Tadotsu Station

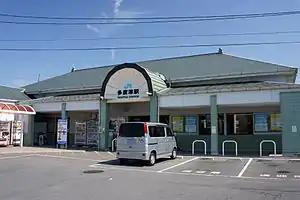
Tadotsu Station in 2010

is a junction passenger railway station located in the town of Tadotsu, Nakatado District, Kagawa Prefecture, Japan. It is operated by JR Shikoku. The station is also a freight depot for the Japan Freight Railway Company (JR Freight).